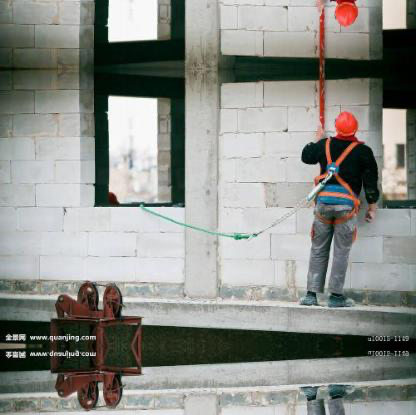
Objects in the image:
label: helmet
label: helmet